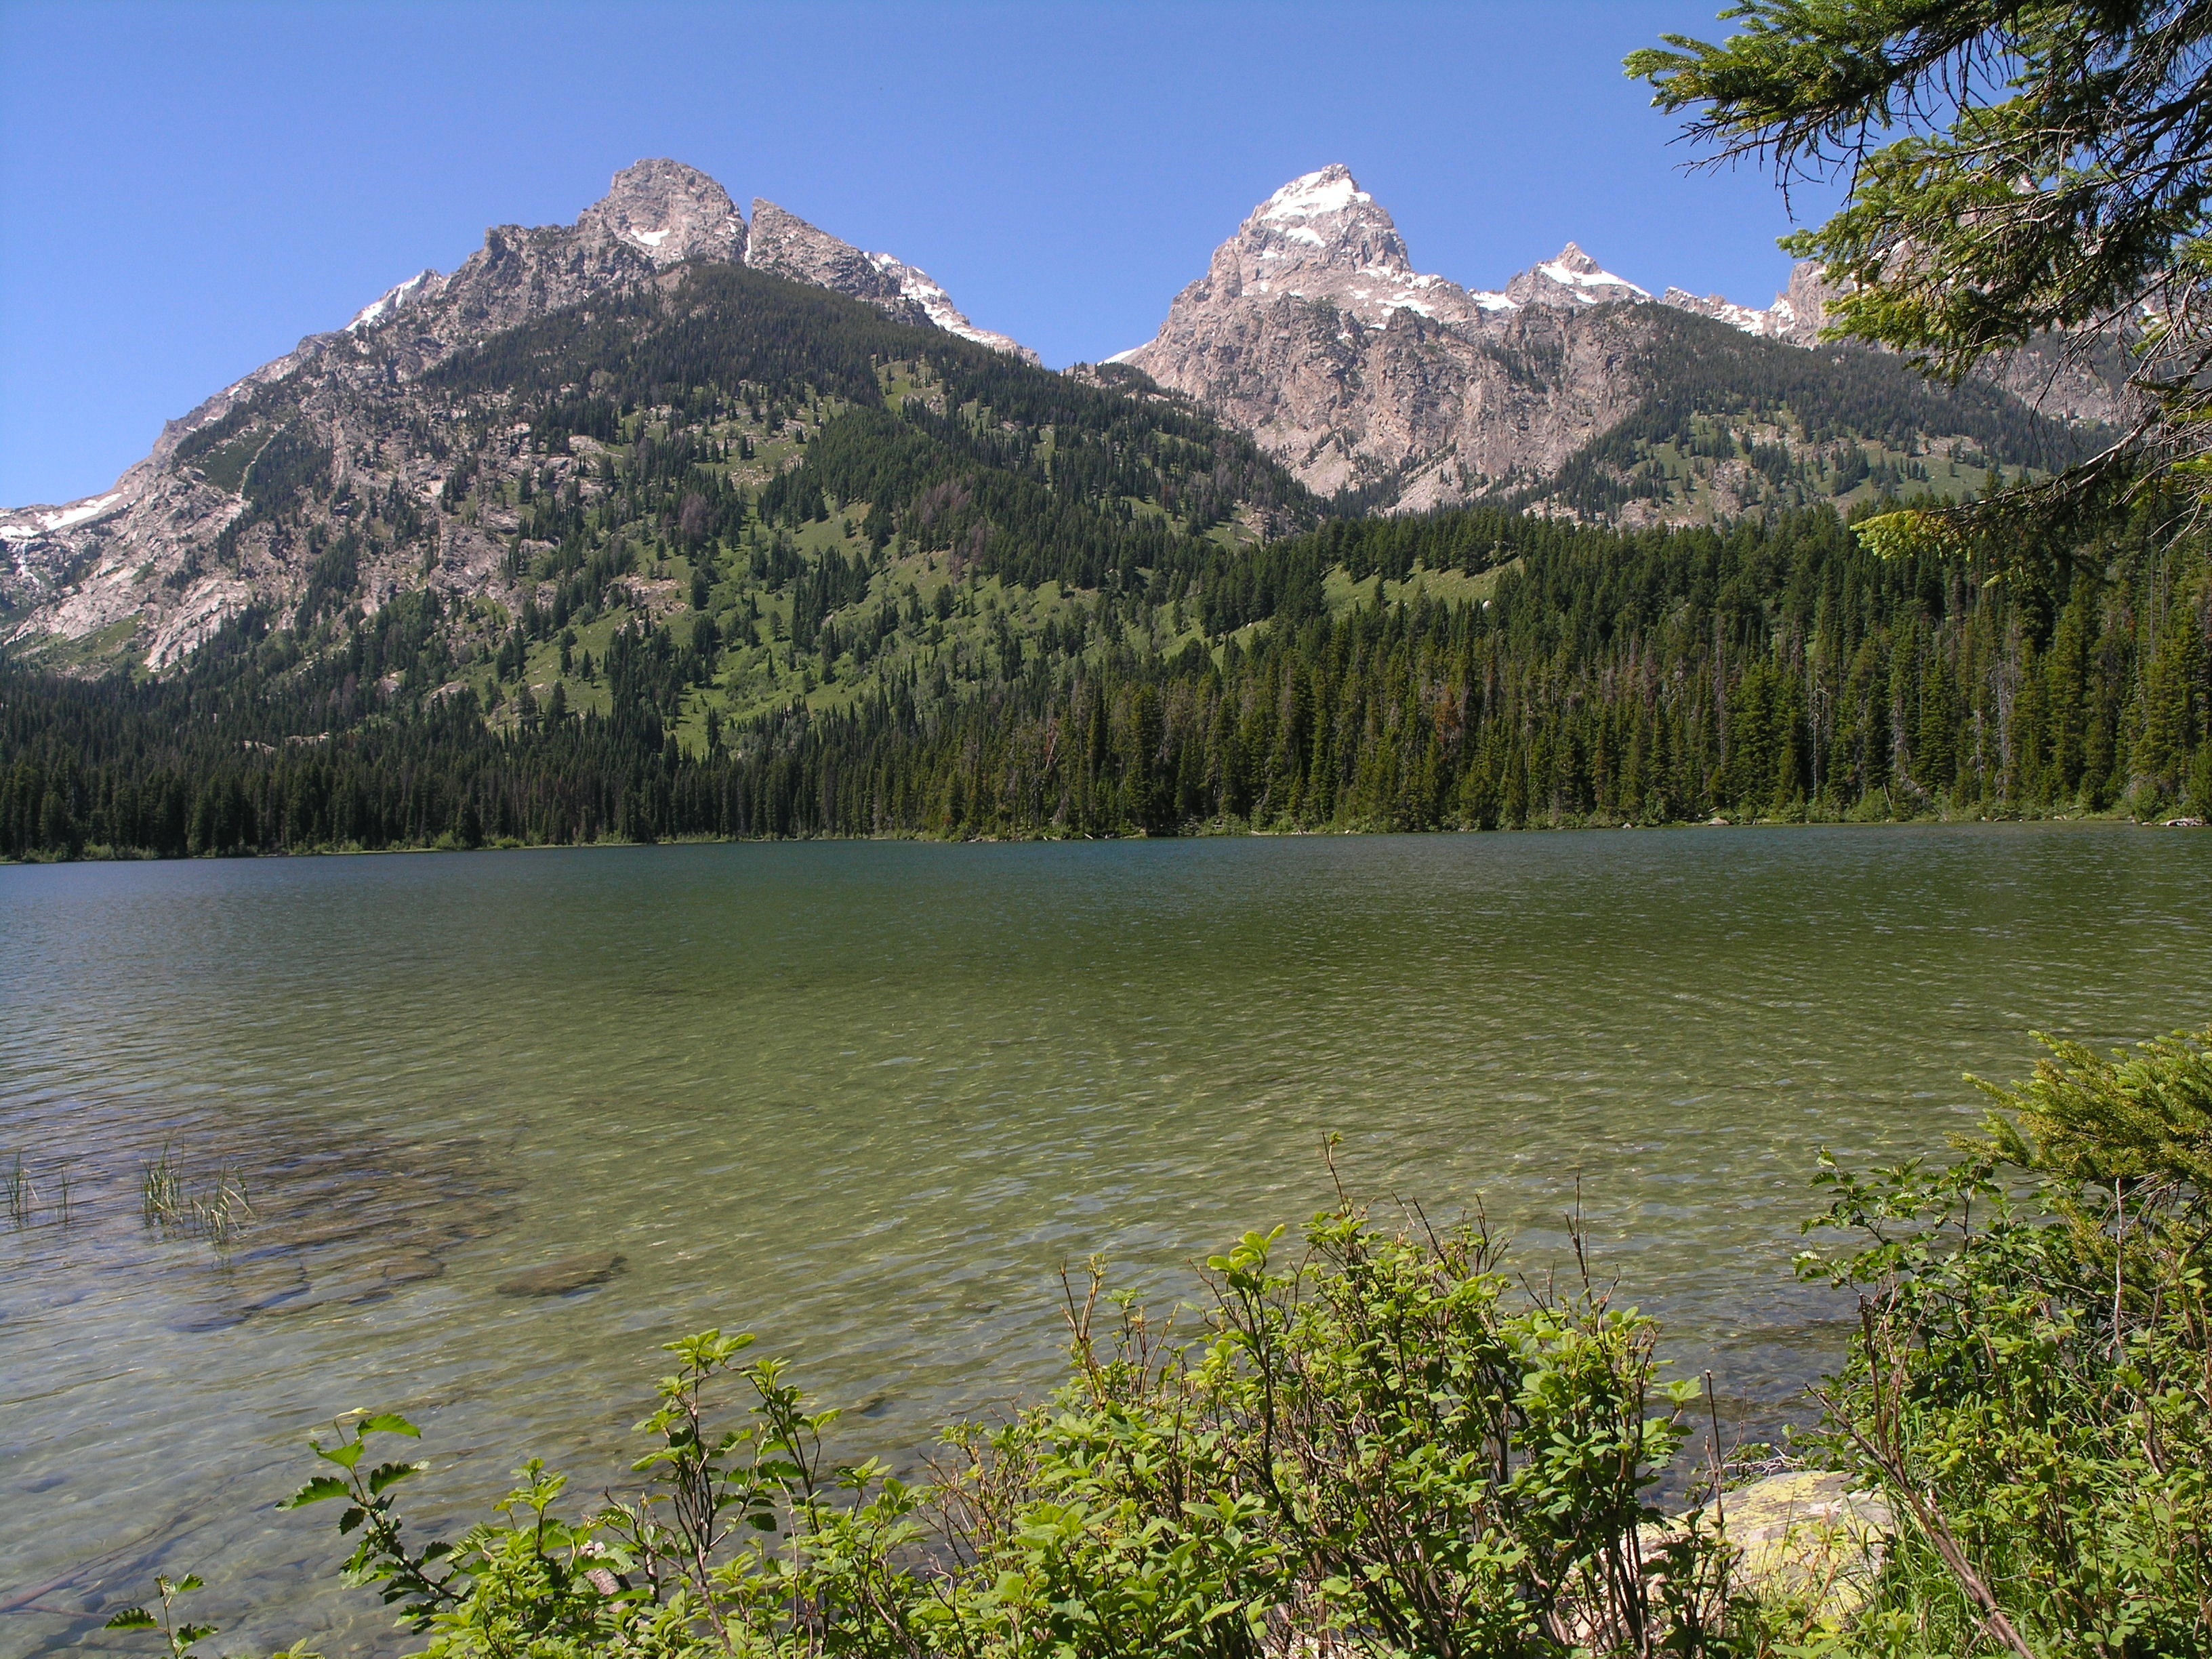
landscape, nature, forest, wilderness, walking, mountain, sky, trail, meadow, lake, valley, mountain range, summer, spring, park, landmark, reservoir, highland, national park, ridge, plants, trees, woods, outside, clouds, mountains, alps, reflections, plateau, fell, grand teton national park, loch, wyoming, destinations, landform, tarn, mountainous landforms